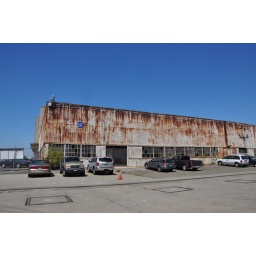
The building is no longer in use, but modern cars still line the walls outside.